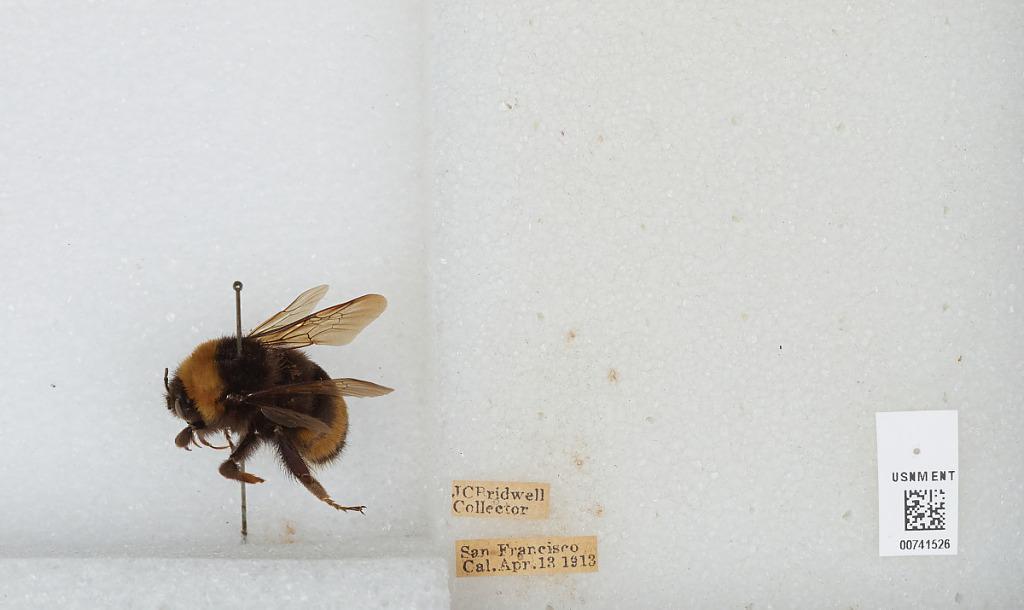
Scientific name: Bombus (Bombus) occidentalis Greene
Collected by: J. Bridwell
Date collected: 1913-4-13
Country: United States
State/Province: California
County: San Francisco
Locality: San Francisco
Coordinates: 37.7775, -122.416